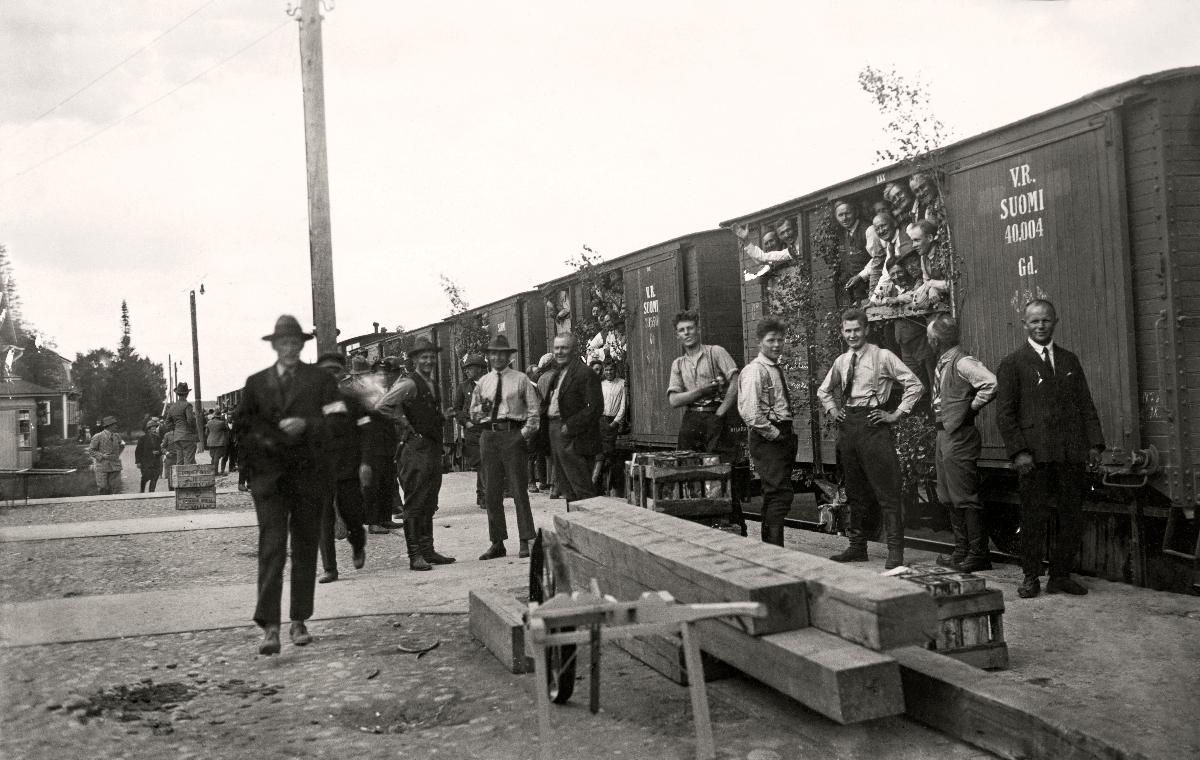
Talonpoikaismarssi
The Peasant March
sisällön kuvaus: Talonpoikaismarssin osallistujat Lapuan rautatieasemalla lähdössä Helsinkiin 7.7.1930. sisällön kuvaus: Participants of the Peasant March on Lapua railway station heading for Helsinki 7.7.1930.
Vuosi: 1930
Paikka: Suomi; Suomi, Etelä-Pohjanmaa, Lapua
Aiheet: mielenosoitukset; kulkueet; talonpoikaiskapinat; lapuanliike; nationalismi; demonstrations (activism); processions; peasants' revolts; Lapua movement; nationalism; peasants; demonstration; march; Finnish nationalism; demonstrationer (meningsyttringar); processioner; bondeuppror; Lapporörelsen